Tempe House and St Magdalenes Chapel

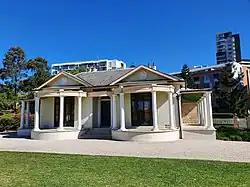
Tempe House, 2019

Tempe House & St Magdalene's Chapel is a heritage-listed estate and chapel at 1 Princes Highway, Wolli Creek, Bayside Council, New South Wales, Australia. It was designed by John Verge (villa) and Sheerin & Hennessy (Magdalene buildings), with the original villa built from 1833 to 1836. It was added to the New South Wales State Heritage Register on 2 April 1999.